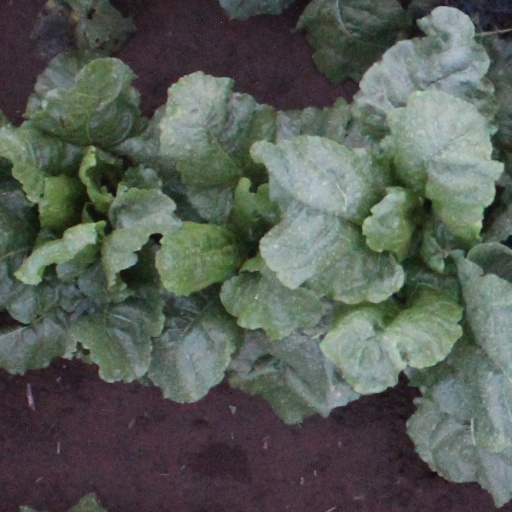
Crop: sugar beet